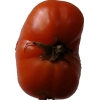
Label: tomato